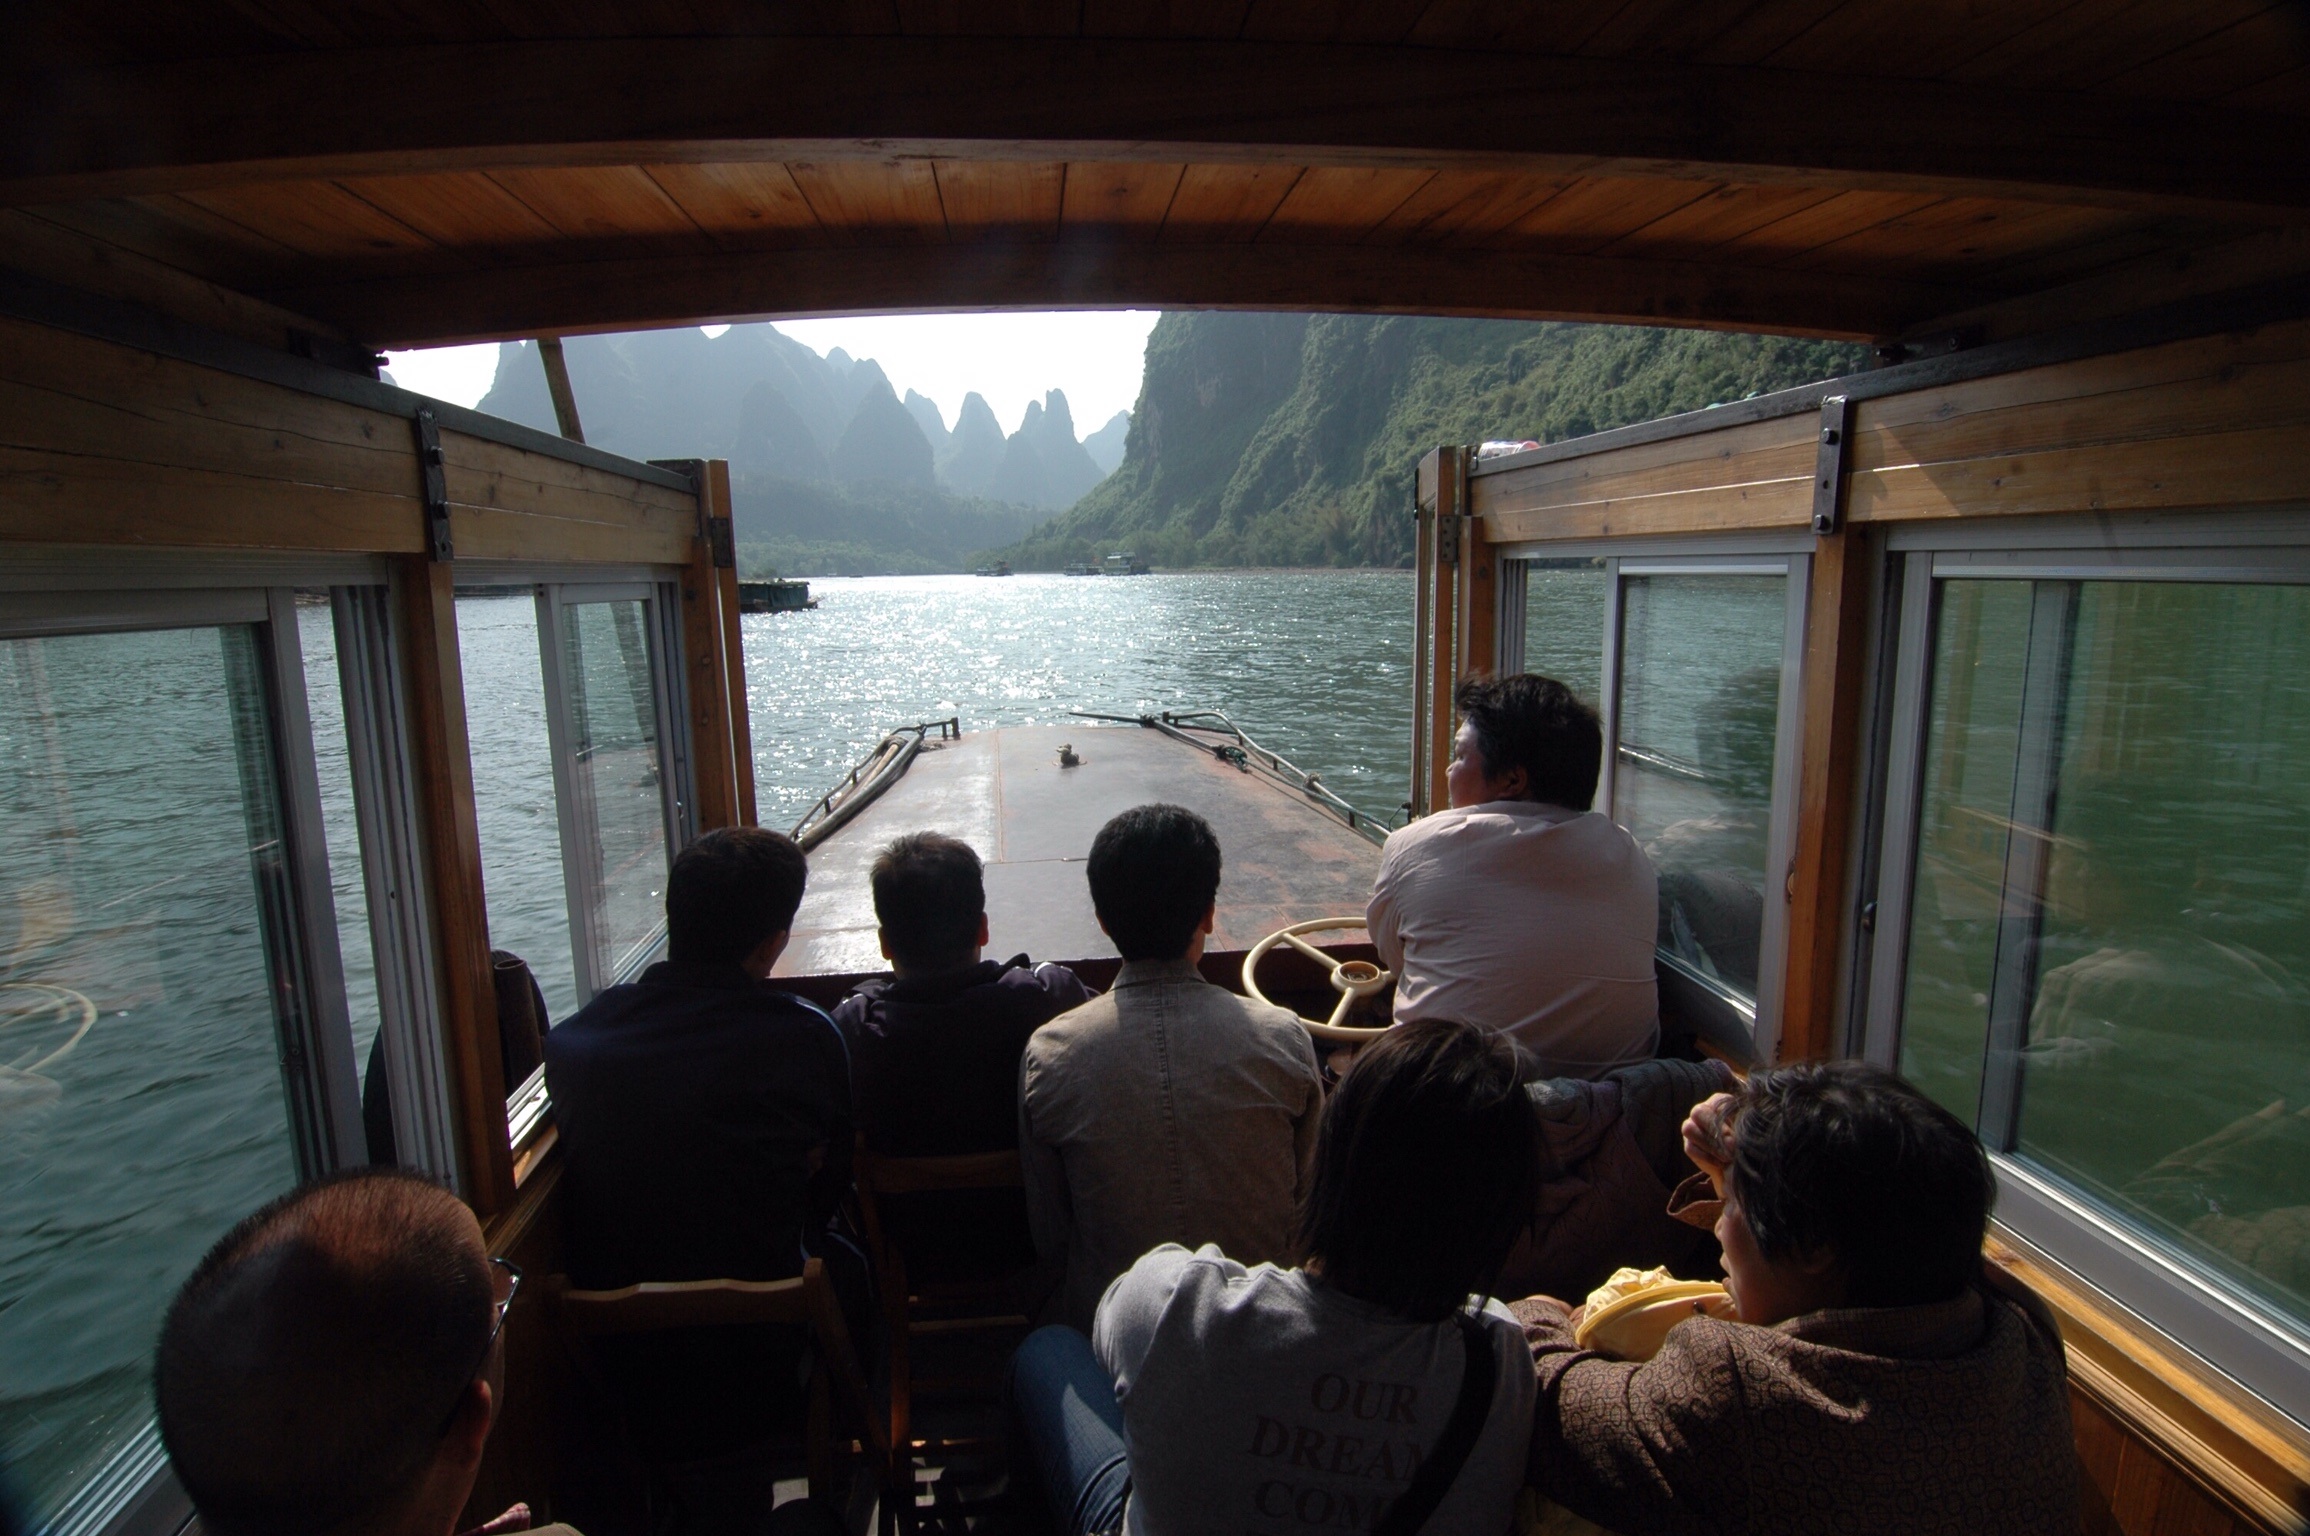
window, vehicle, image